Isabella Reaney

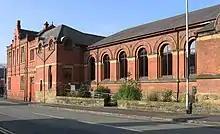
The Wycliffe Memorial Building and United Reformed Church in Warrington

Reaney seems to have led a model Christian childhood. She visited the old and poor and men and women would gather at her house on a Sunday afternoon to listen to her. She moved on use a classroom and then a local hall attracting people to listen to her. Her parents were concerned that she was overreaching herself and the local Bishop took an interest. He was said to have given his blessing to her work after hearing of her determination.